Kristin Adams

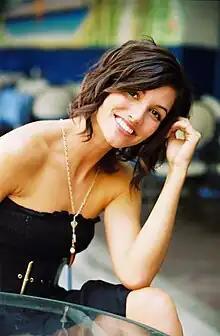
Adams in 2007

Kristin Nicole Adams, née Holt, is a television personality, entertainment news correspondent, and singer.